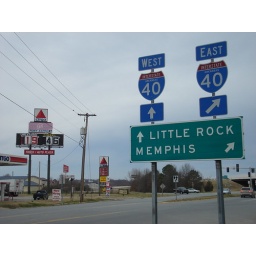
A collection of signs near Little Rock, AR on a cross-country road trip.